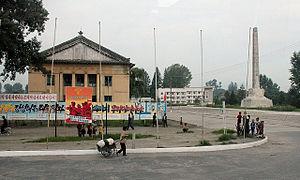
Le Hamgyong du Sud est une province de la Corée du Nord, située au centre-est du pays. Sa capitale de province est la ville de Hamhung.